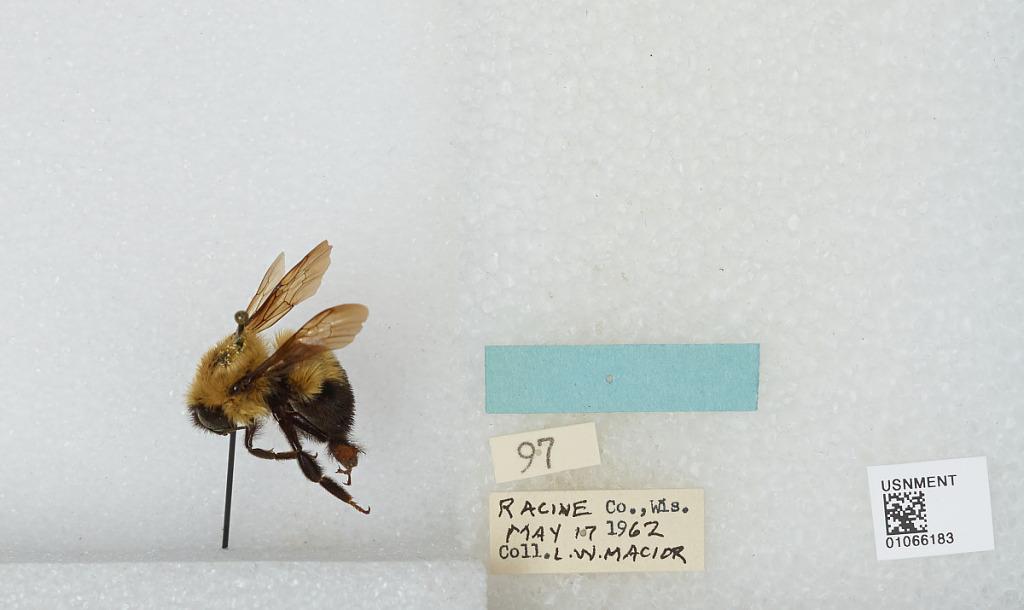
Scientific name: Bombus (Pyrobombus) bimaculatus Cresson
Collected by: L. Macior
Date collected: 1962-5-17
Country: United States
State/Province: Wisconsin
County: Racine
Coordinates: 42.78, -87.76